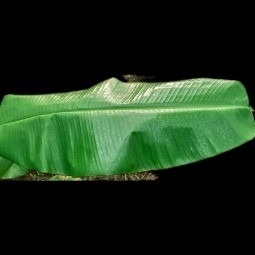
Label: Calcium